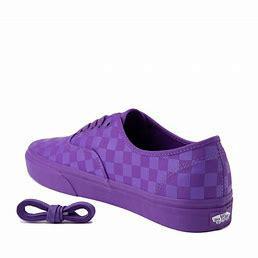
Brand: Vans
Model: Authentic Skate